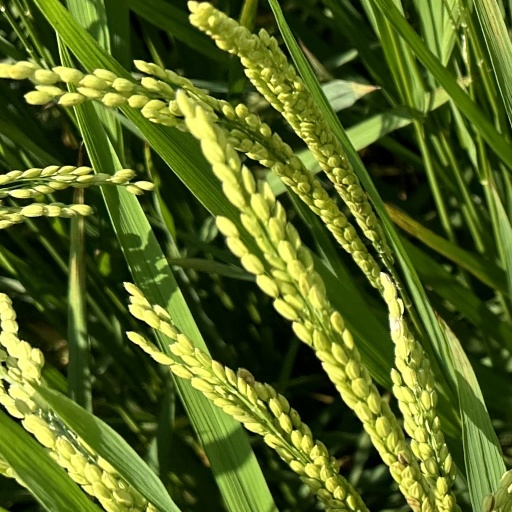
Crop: rice